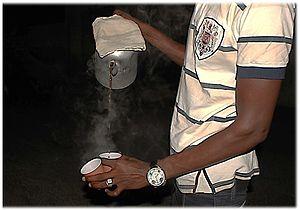
Le café Touba est une boisson composée de café aromatisé au poivre de Guinée ou piment noir – jar en wolof –, une épice tirée du fruit séché du Xylopia aethiopica, un arbre des pays du golfe de Guinée. Le piment noir, importé au Sénégal de la Côte d'Ivoire ou du Gabon, est moulu et mélangé au café, et la boisson est préparée selon la méthode classique du café filtre.
La cuisine sénégalaise est souvent décrite comme l'une des plus riche et la plus variée d'Afrique de l'Ouest. Elle présente quelques similitudes avec celles des autres pays de l'Afrique de l'Ouest, mais elle a également subi d'autres influences : Afrique du Nord, France ou Portugal.